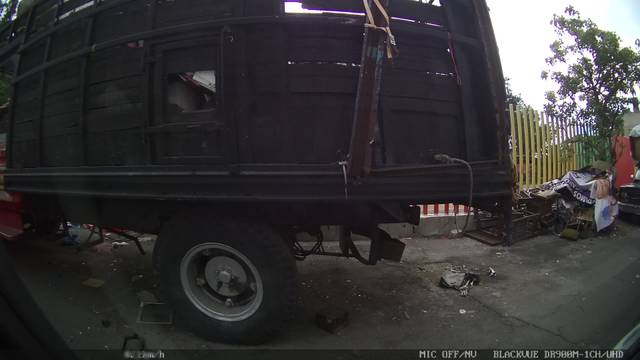
Region: Mexico
Coordinates: 19.345, -99.04